Teratology

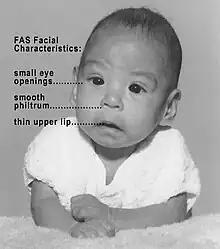
Baby with fetal alcohol syndrome, showing some of the characteristic facial features

In the US, alcohol is subject to the FDA drug labeling Pregnancy Category X ("Contraindicated in pregnancy"). Alcohol is known to cause fetal alcohol spectrum disorder.